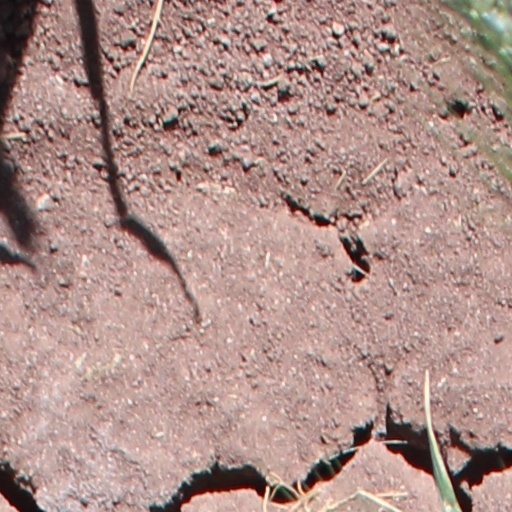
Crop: wheat